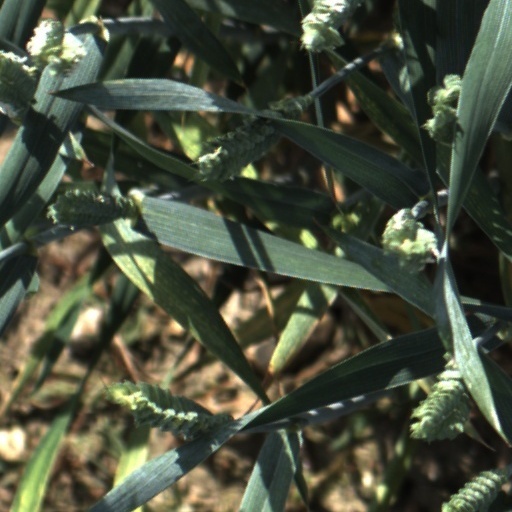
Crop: wheat